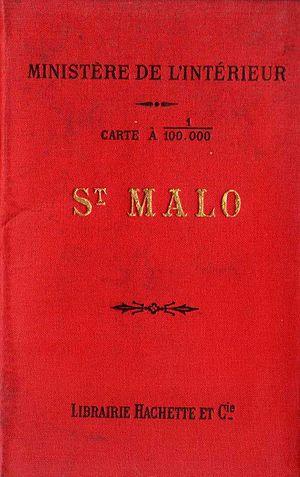
La carte du Service Vicinal est une carte topographique de la France « dressée par ordre du Ministre de l'Intérieur ».